Les Alliés

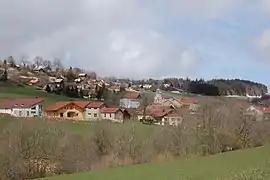
A general view of Les Alliés

Les Alliés is a commune in the Doubs department in the Bourgogne-Franche-Comté region in eastern France.